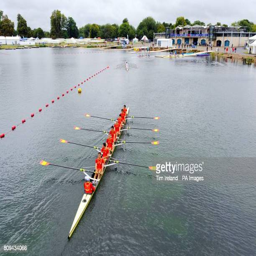
a general view during the event